Chromosome No. 1 syndrome

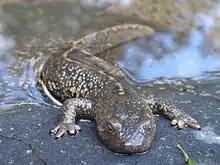
In the cladogram by Wielstra and Arntzen, the outgroup is the genus "Calotriton" (above, the Pyrenean brook salamander, "C. asper"), in which the described developmental arrest does not occur

This situation suggests that in the past, the ancestor of modern newts, which are affected by the defect, underwent unequal genetic material exchange between the two copies of chromosome 1. This line diverged between 12 and 10 million years ago. Sessions emphasizes its significant role in the evolution of the genus "Triturus" in its old understanding. A line was formed in which half of the offspring were unable to develop. Despite this, the genetic defect somehow became established, despite competition from other newts. This would lead to a decrease in fitness, expressed for 1A by the formula 1-p and for 1B by 1-q, where p and q represent frequencies in the gametes. For this to happen, the defect must have arisen in a population with a small effective size, where heterozygotes predominated. It could not be eliminated by intra-species selection because the defect affected all reproducing individuals equally. Perhaps the harmful effect of half of the eggs dying was balanced by the larger size of "Triturus" compared to other newts, which was associated with a higher number of eggs produced. In the marbled newt line, additional mutations occurred, expanding the heterochromatin area. Then, 10.4 million years ago, the "T. karelinii" line separated. "T. carnifex" and "T. macedonicus" diverged 9.3 million years ago, and the northern crested newt and "T. dobrogicus" diverged 8.8 million years ago.